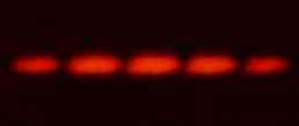
Gitterligningen
Diffraktion med to spalter af et en rød laser. Det midterste punkt er nulte orden (